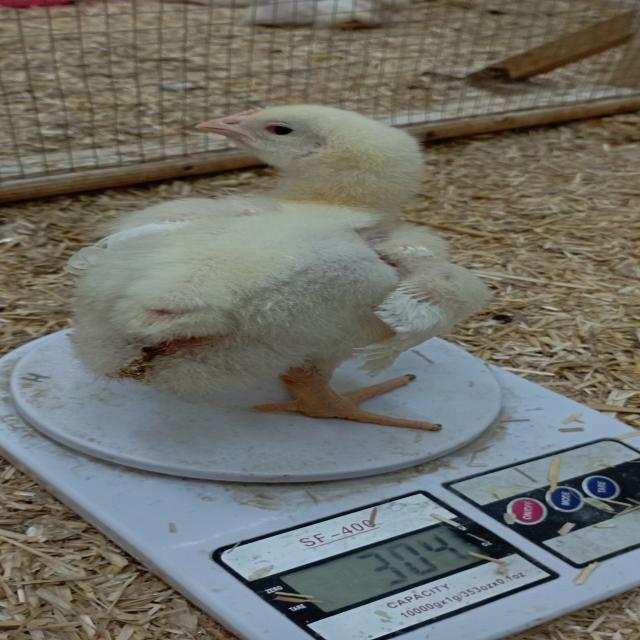
Weight: 304 g